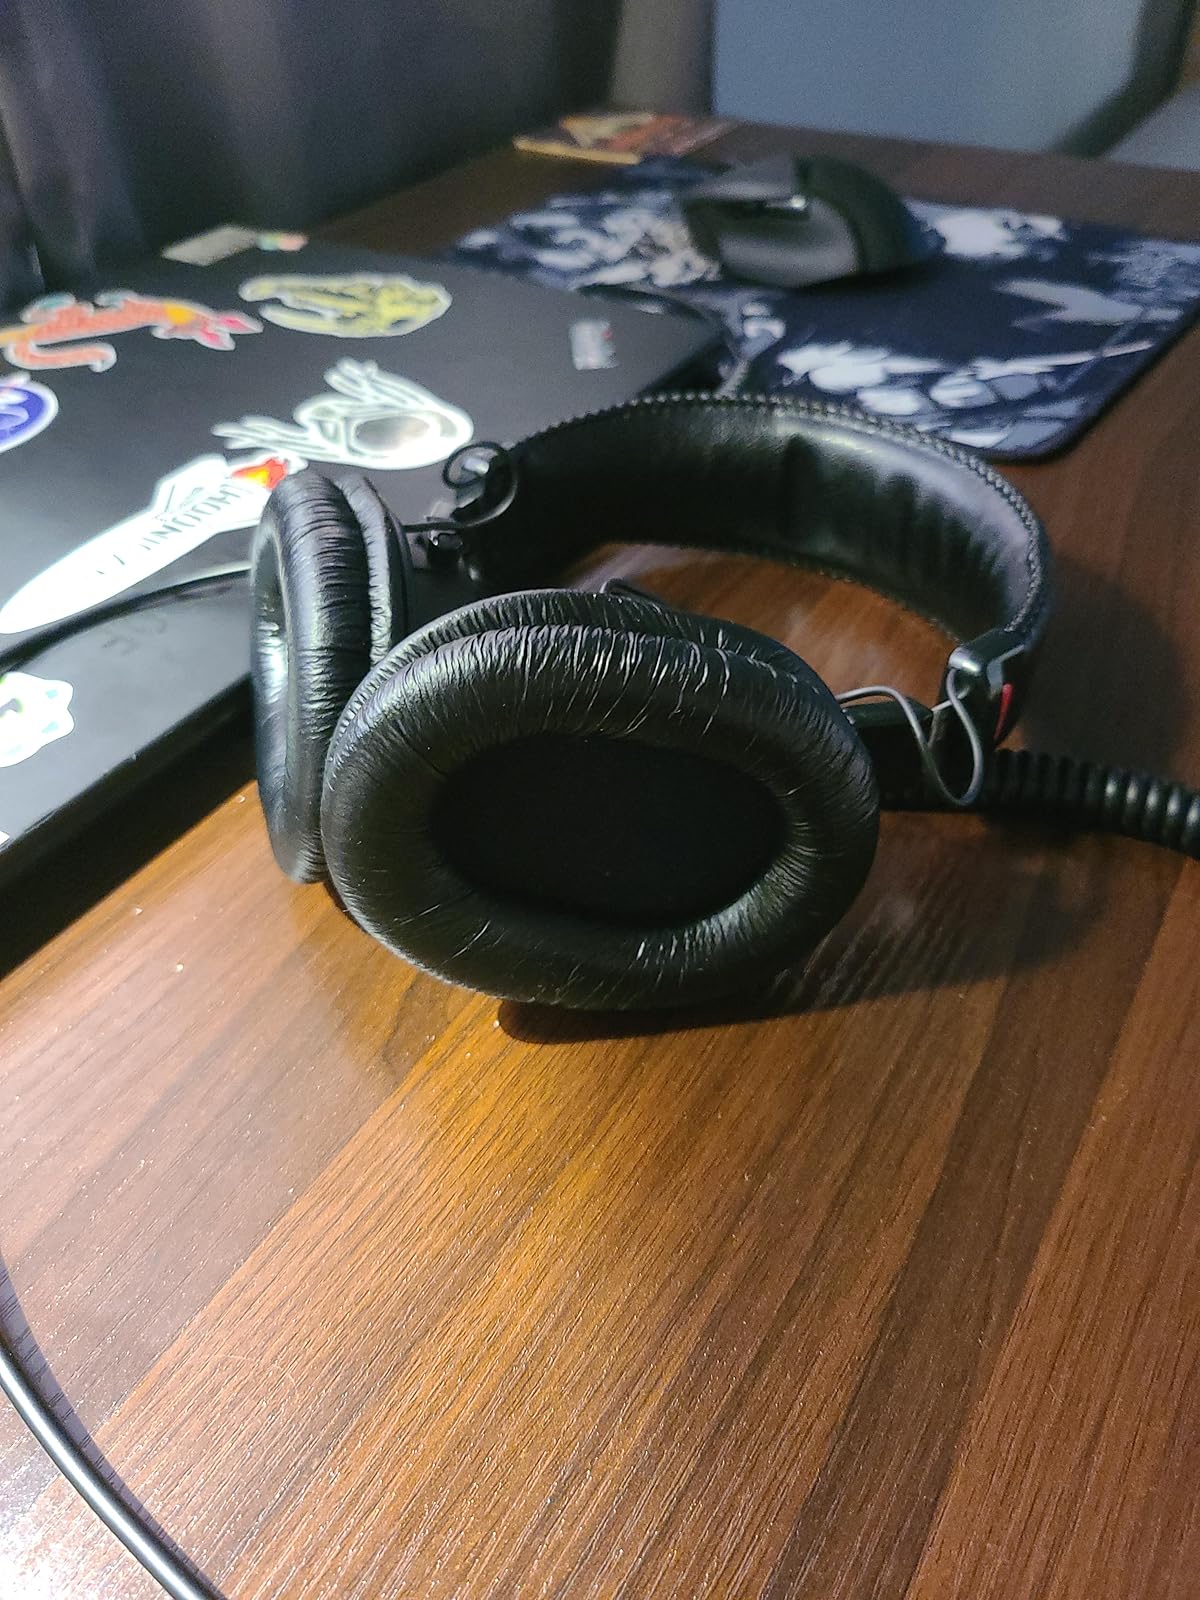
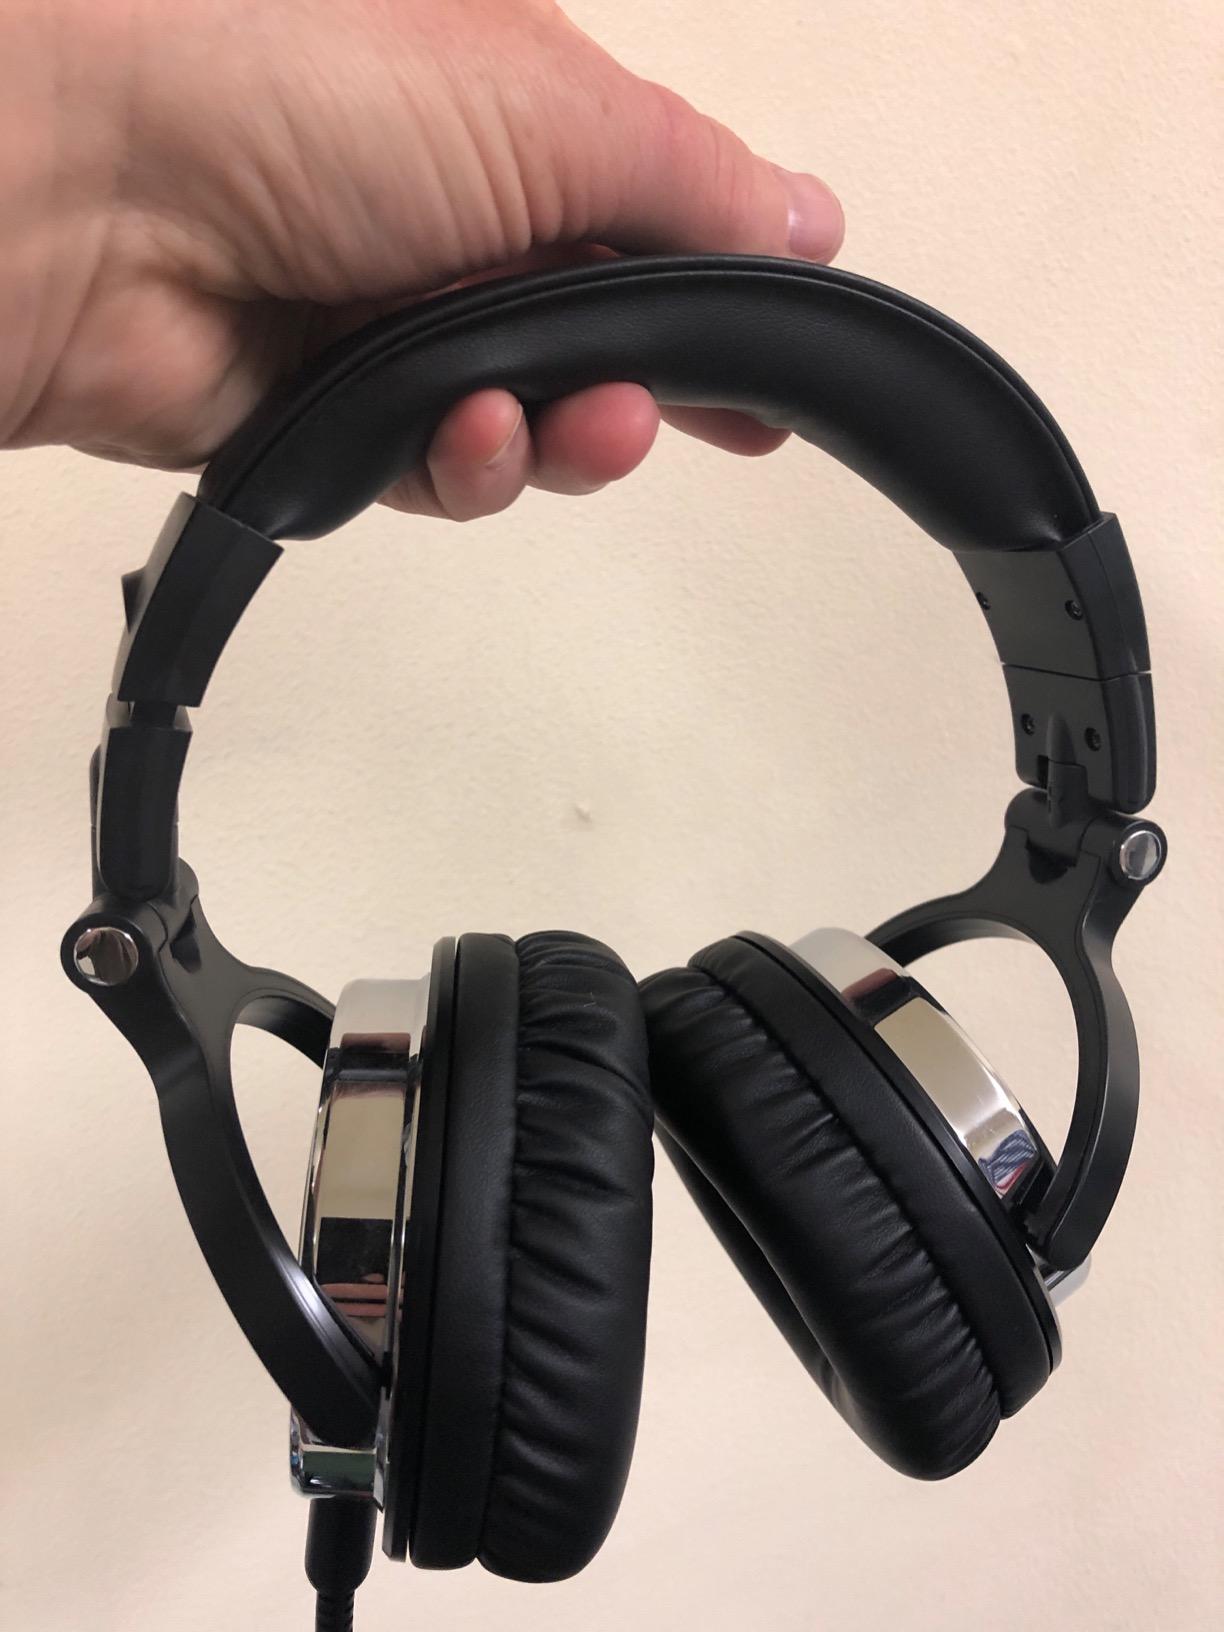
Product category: headphones
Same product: no